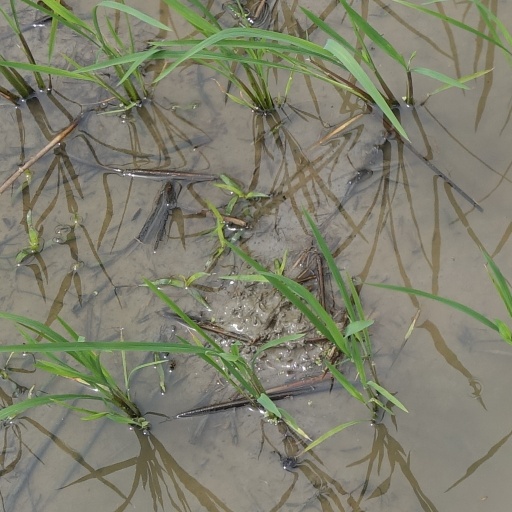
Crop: rice